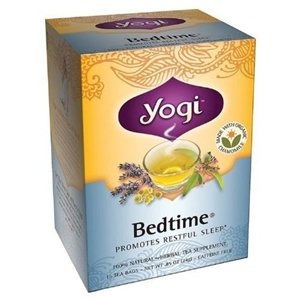
Item Name: Yogi Teas Tea Bedtime Org3
Bullet Point 1: Relax, tuck yourself into bed and get a restful night’s sleep with delicious Bedtime tea.
Bullet Point 2: Soothing combination of herbs traditionally used for centuries to promote relaxation and sleep.
Bullet Point 3: Valerian and Organic Chamomile can help calm occasional nervousness and restlessness.
Bullet Point 4: Specifically formulated to support relaxation by calming the body & mind to promote a good sleep.
Product Description: Licorice, Cardamom and Cinnamon add a delicious, warming flavor that’s just right for drinking before bedtime.
Value: 1.0
Unit: Count

Price: 4.49